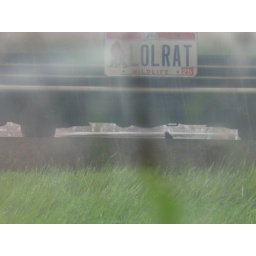
A little bird hid under my car during a sudden rainstorm.